David Lafata

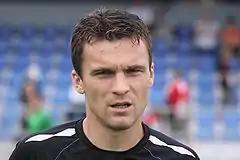
Lafata in 2009

David Lafata (born 18 September 1981) is a Czech former professional footballer who played as a forward. He was the Czech First League's top scorer in six seasons and with 198 league goals, he is by far the top scorer of the Czech First League of all time. He also scored nine goals for the Czech Republic national team.